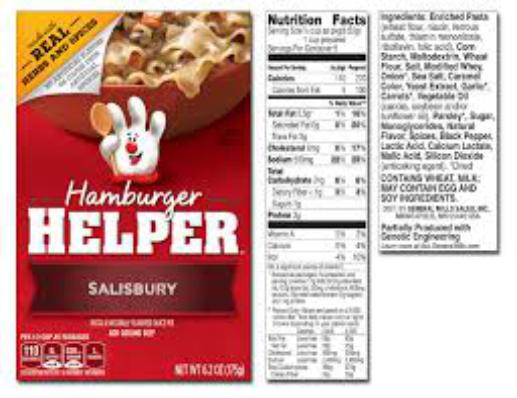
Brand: Hamburger Helper
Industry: Food